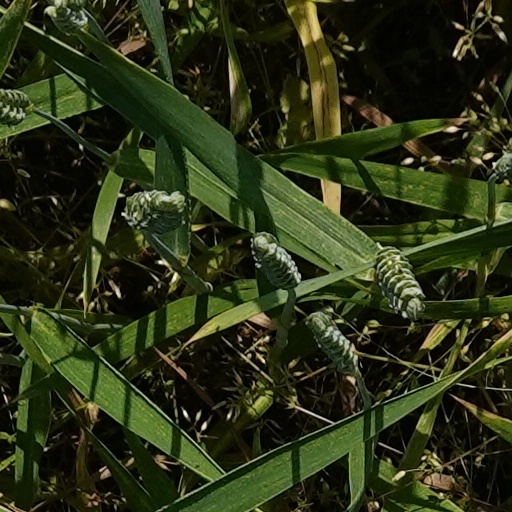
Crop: wheat